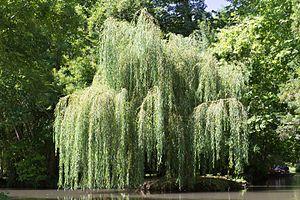
Salix babylonica (Saule pleureur) à Sansais dans le Marais Poitevin, France.